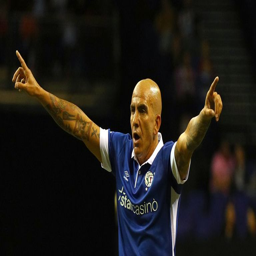
football player celebrates scoring for country against country in last week 's tournament